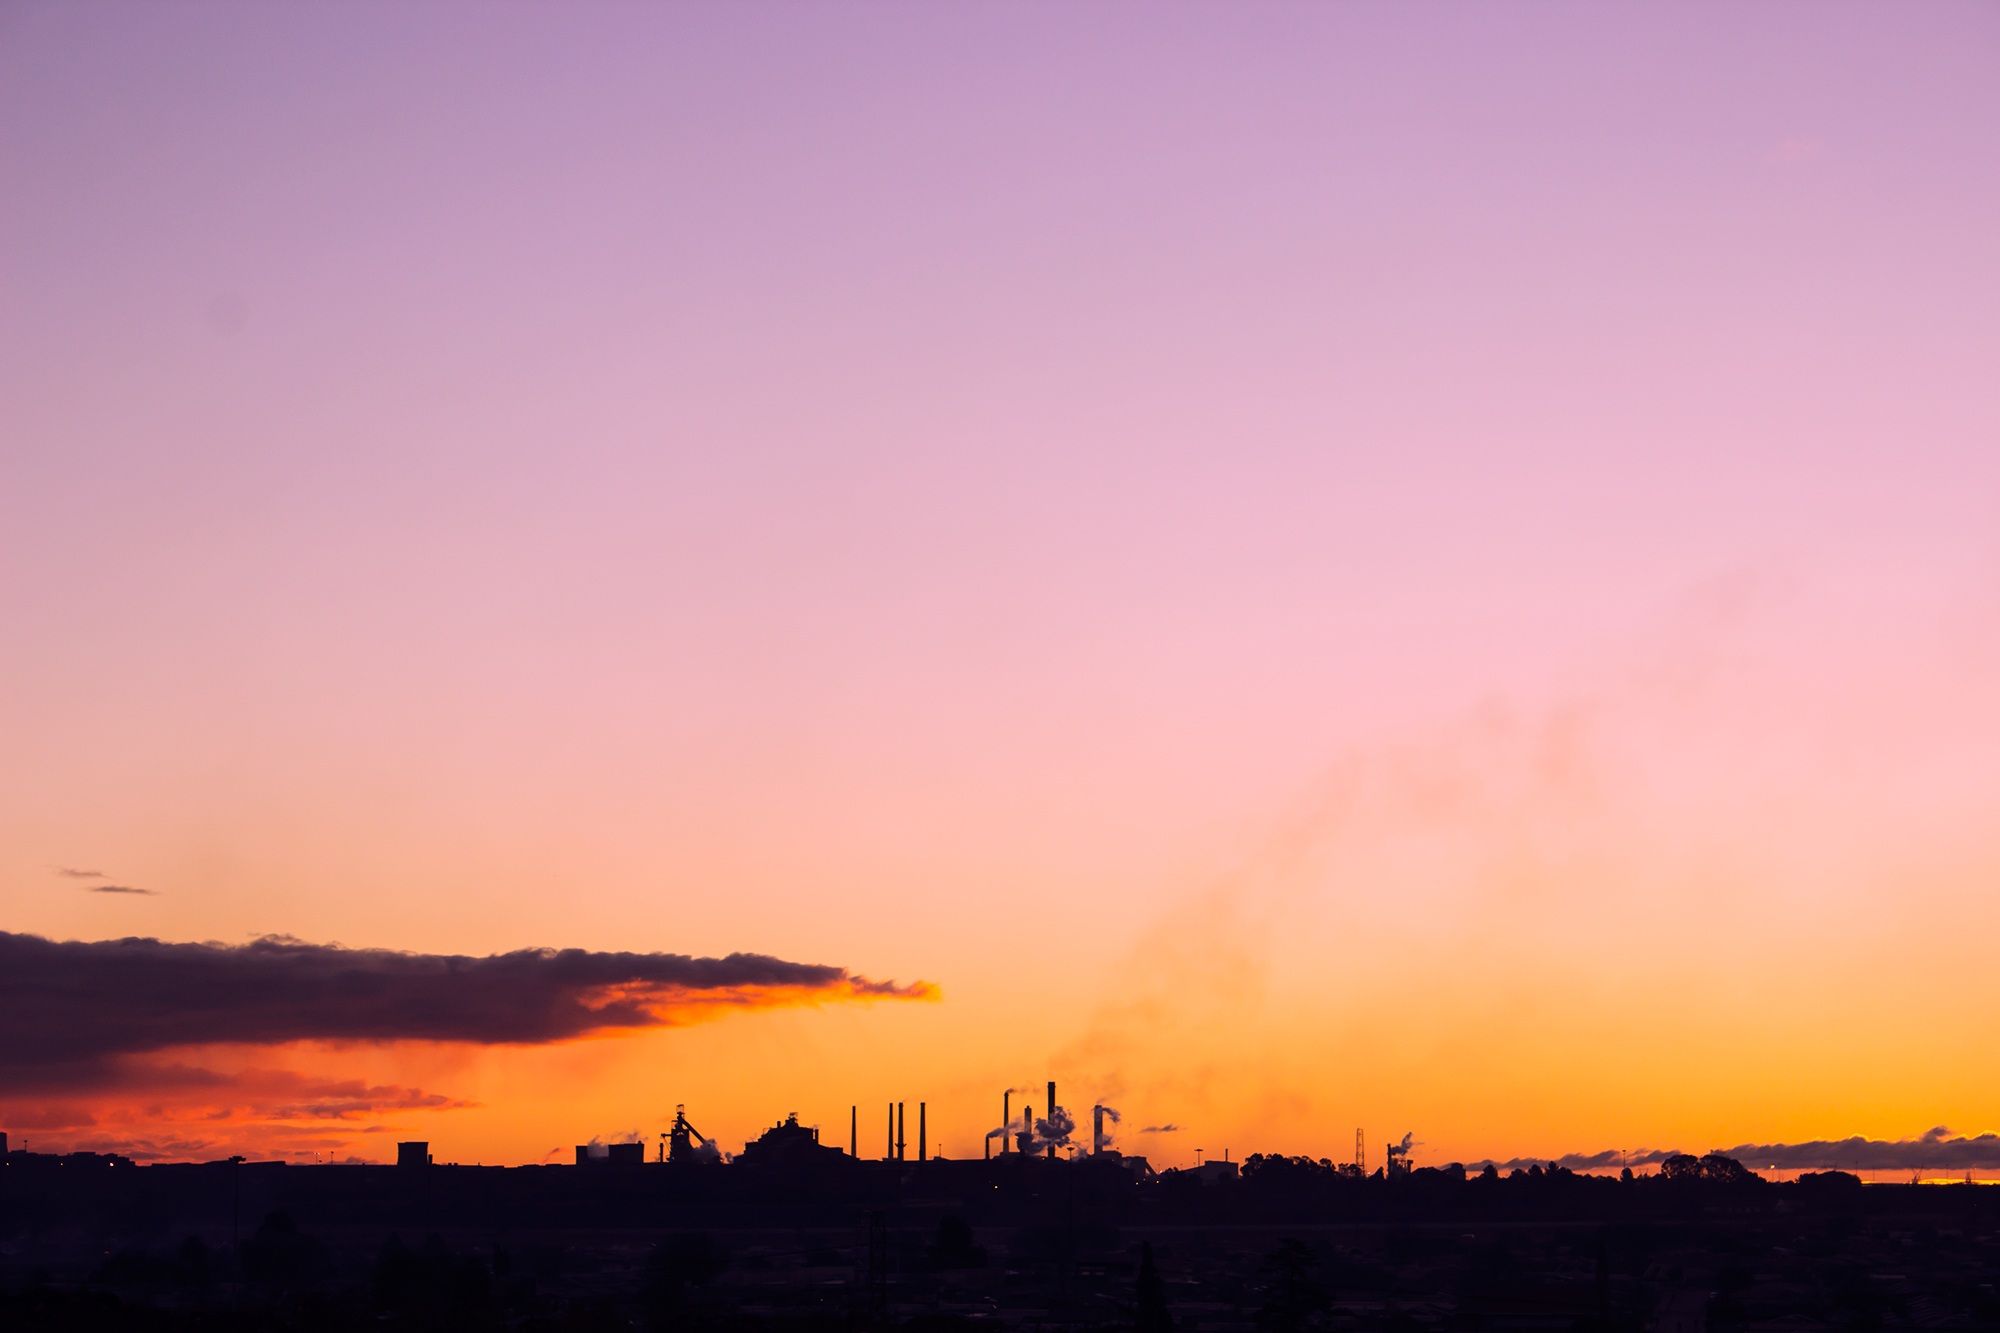
landscape, nature, horizon, silhouette, cloud, sky, sun, sunrise, sunset, sunlight, morning, dawn, atmosphere, dusk, evening, industrial, factory, industry, sunset sky, afterglow, sky background, atmospheric phenomenon, red sky at morning